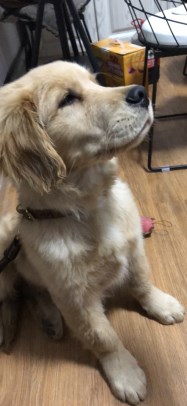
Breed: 5355-n000126-golden_retriever